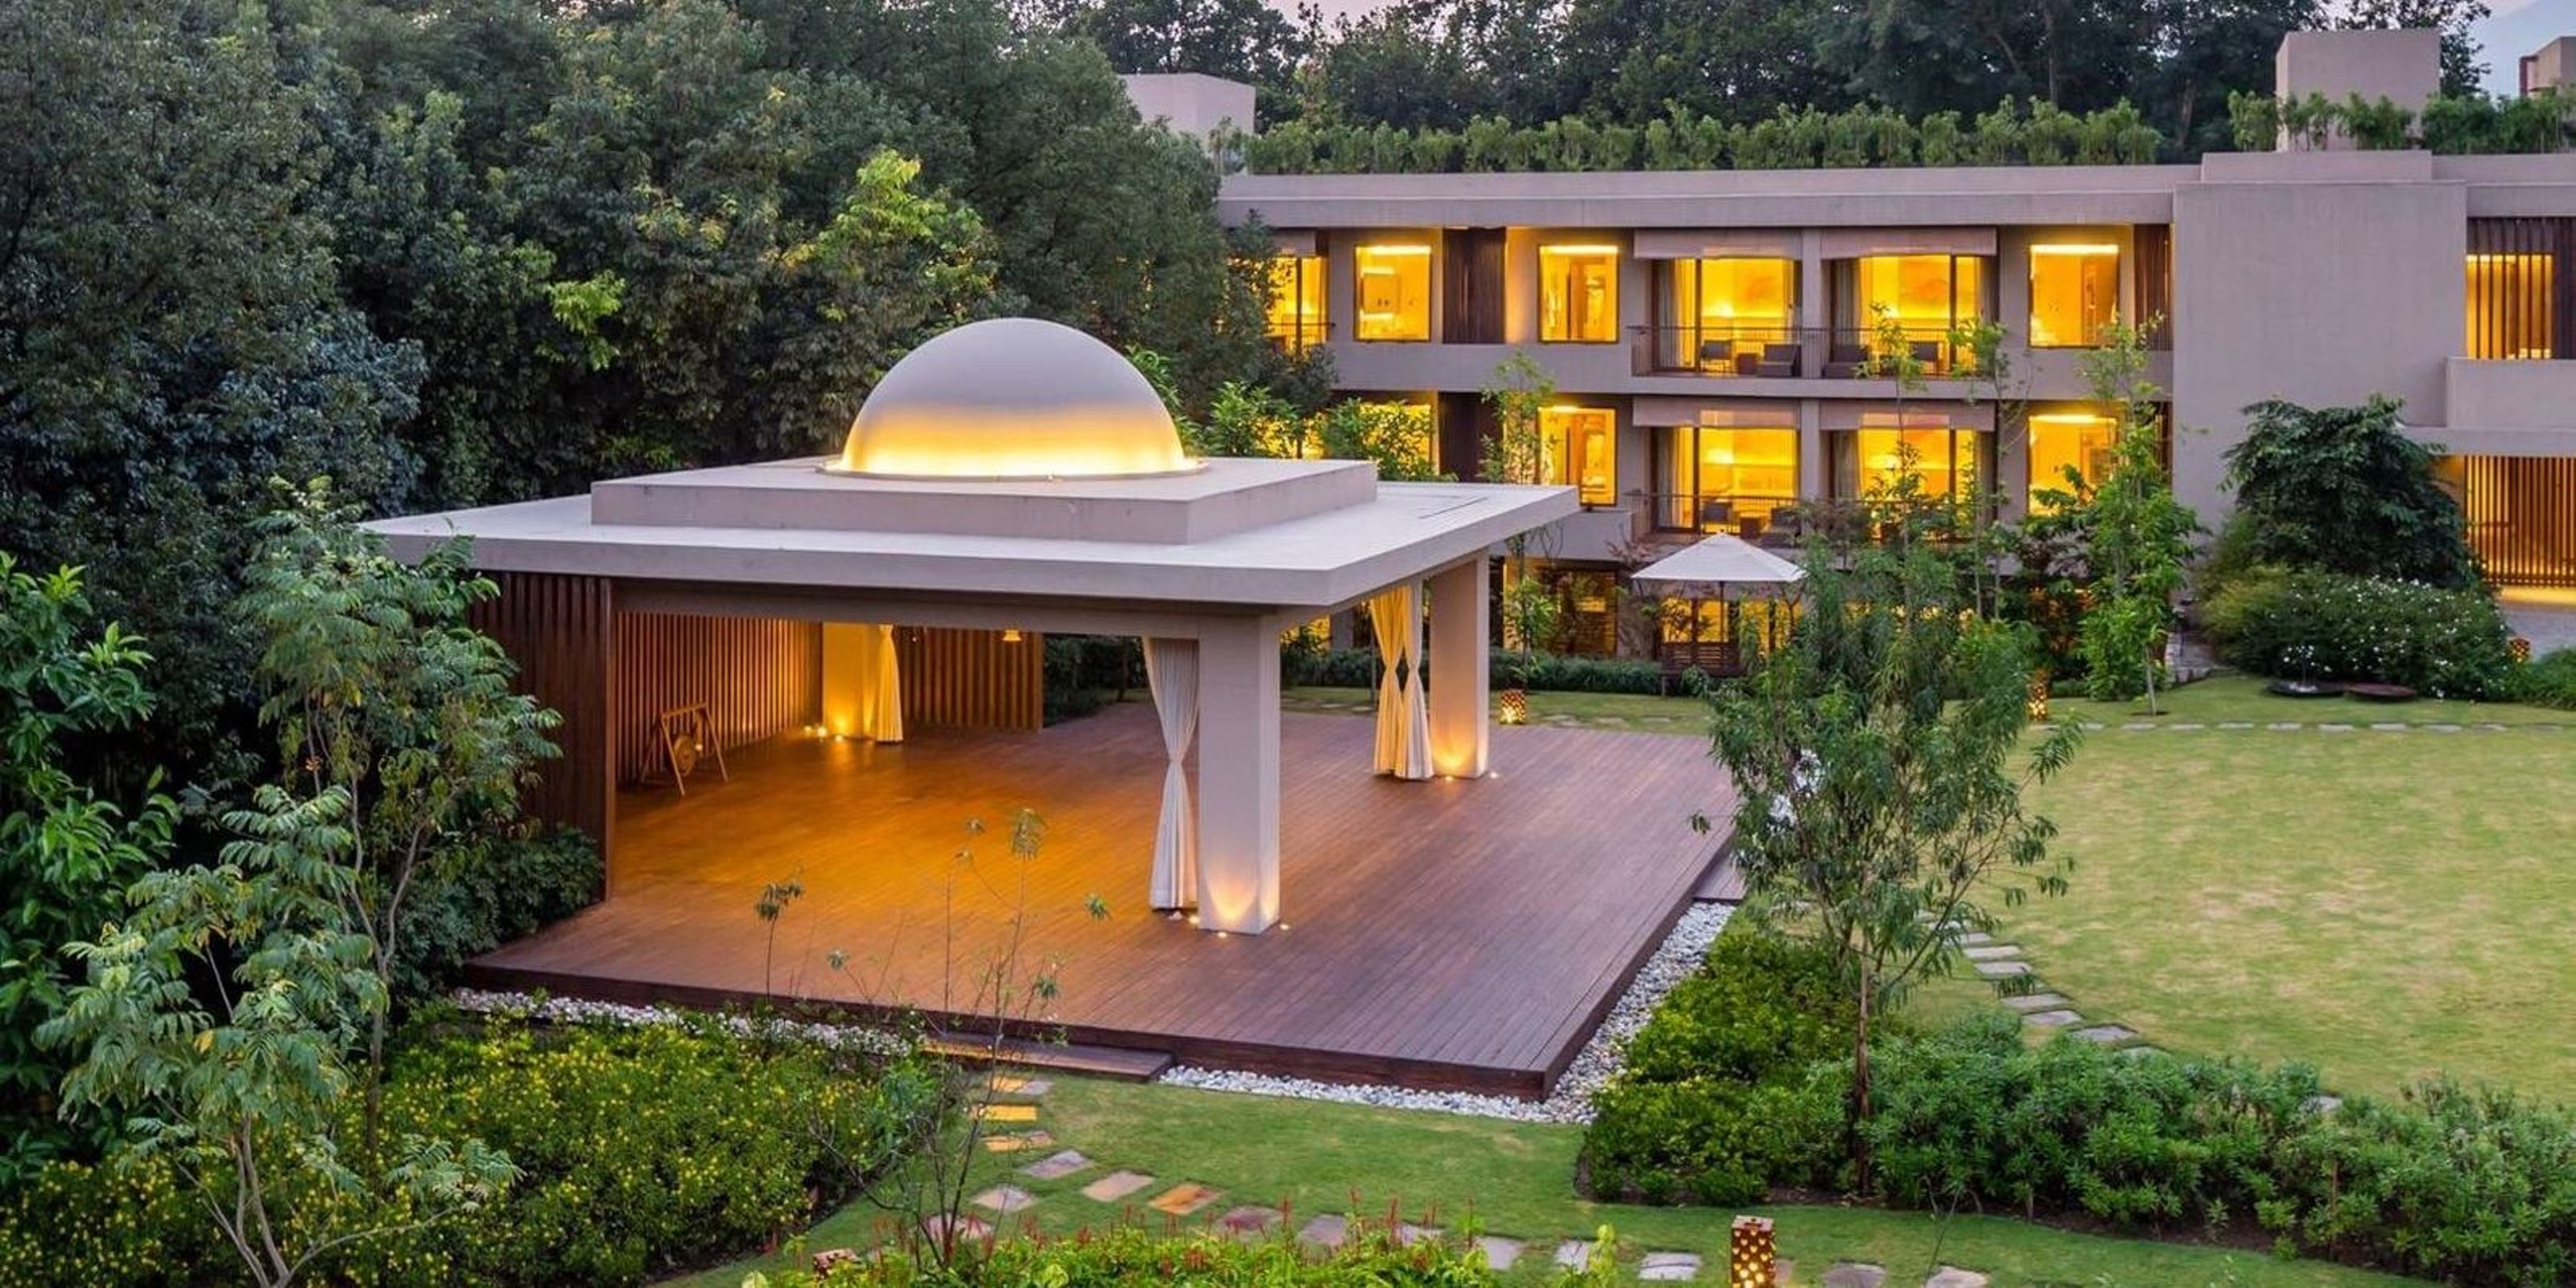
natural, plant, window, building, tree, shade, residential area, grass, leisure, real estate, roof, landscape, cottage, facade, eco hotel, landscaping, garden, room, home, wood, house, yard, suburb, estate, siding, courtyard, resort, mixed use, backyard, mansion, city, hacienda